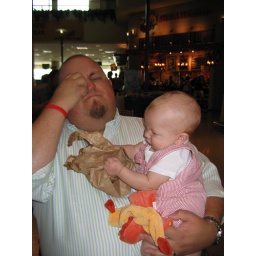
At Midway, deciding that the brown paper bag my lunch came in is more interesting than anything else.